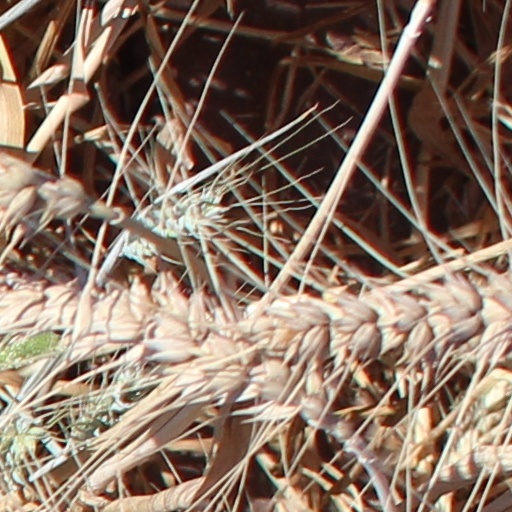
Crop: wheat